Gagangiri Maharaj

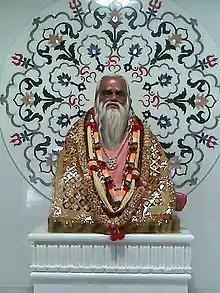
Gaganagiri Maharaj Samadhi at Khopoli Ashram

Swami Gagangiri Maharaj was an Indian Hindu saint and Guru of the Nath Sampradaya. He is one of the most influential Hathayogis of modern India. Gagangiri Maharaj was particularly known for his water penance and intense meditation practices. He is considered the incarnation of Adi Dattatreya himself. Swamiji was a widely revered figure amongst Indian sadhus, yogis, and saints.